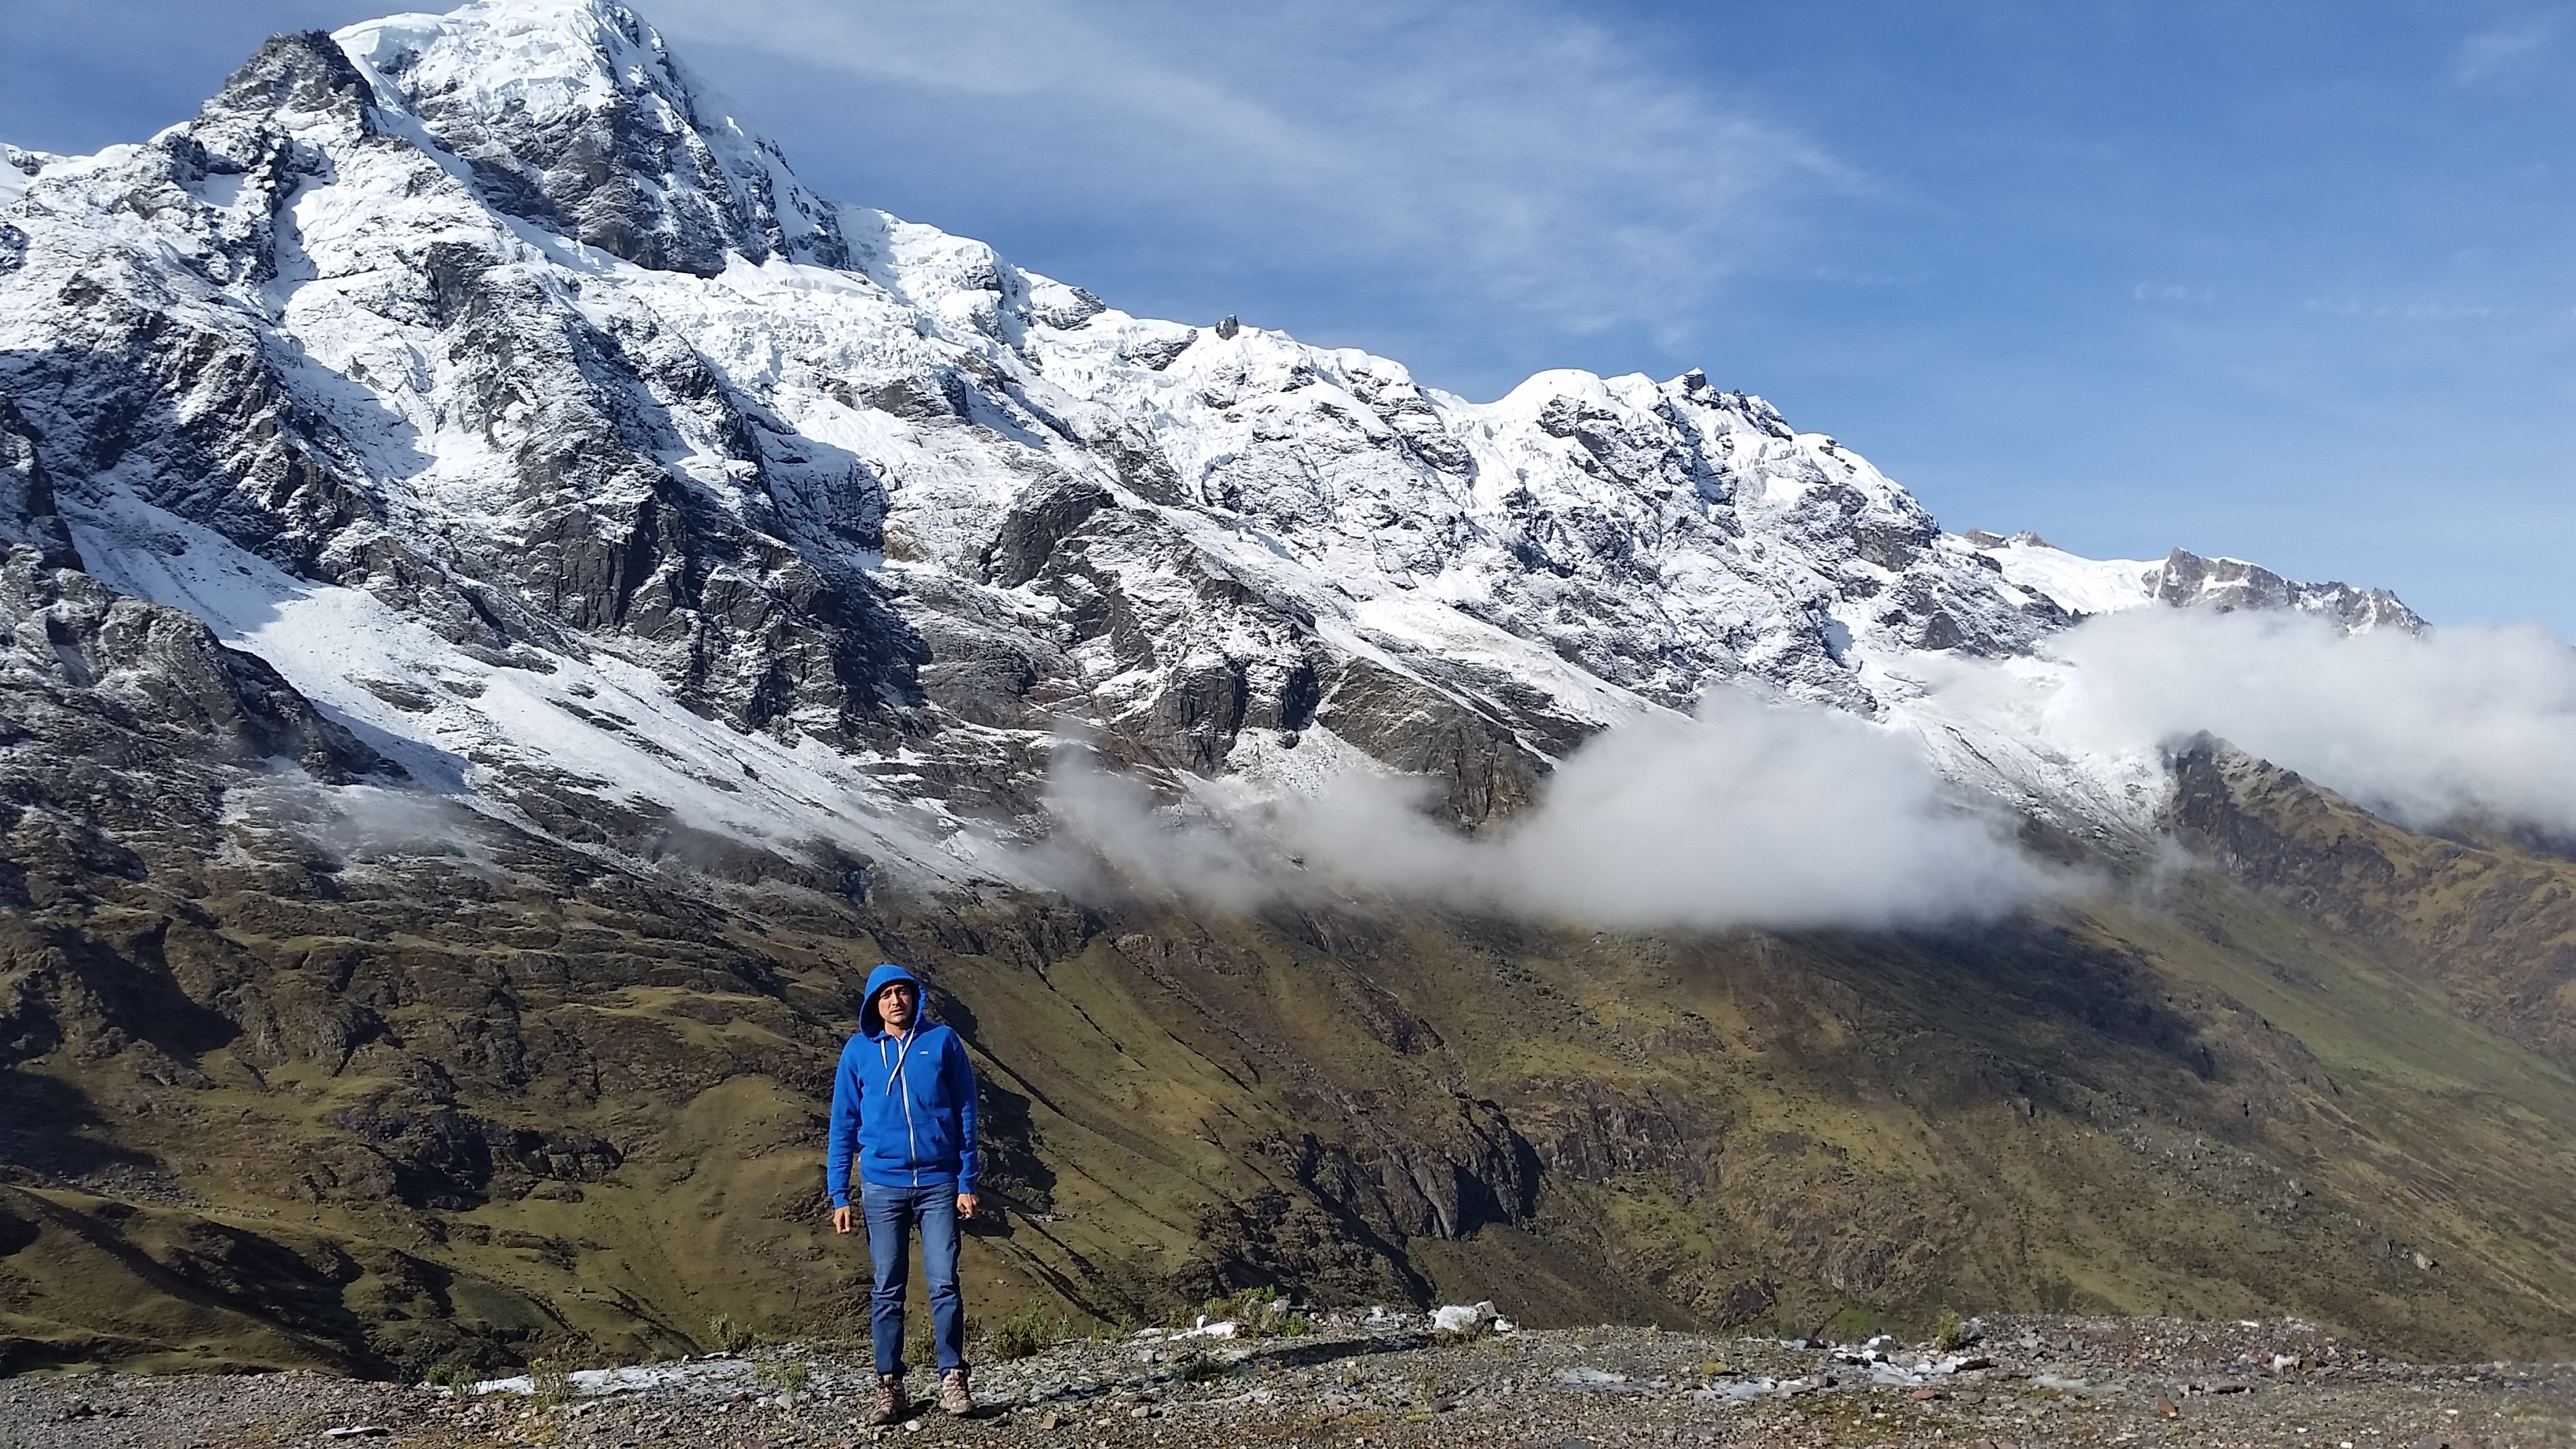
landscape, walking, person, mountain, snow, adventure, mountain range, male, extreme sport, ridge, summit, peru, mountaineering, alps, backpacking, plateau, walker, fell, cirque, andes, landform, mountain pass, geographical feature, mountainous landforms, geological phenomenon